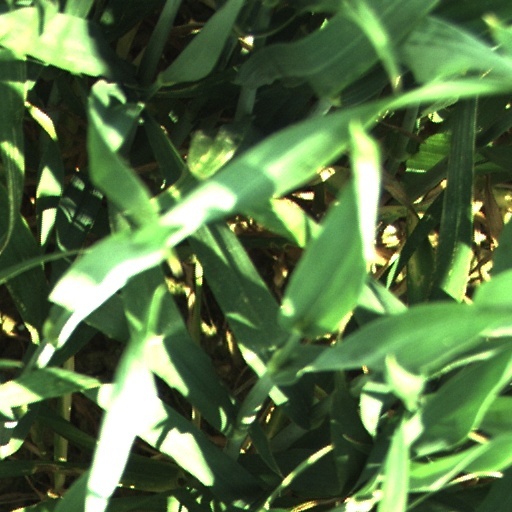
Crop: wheat